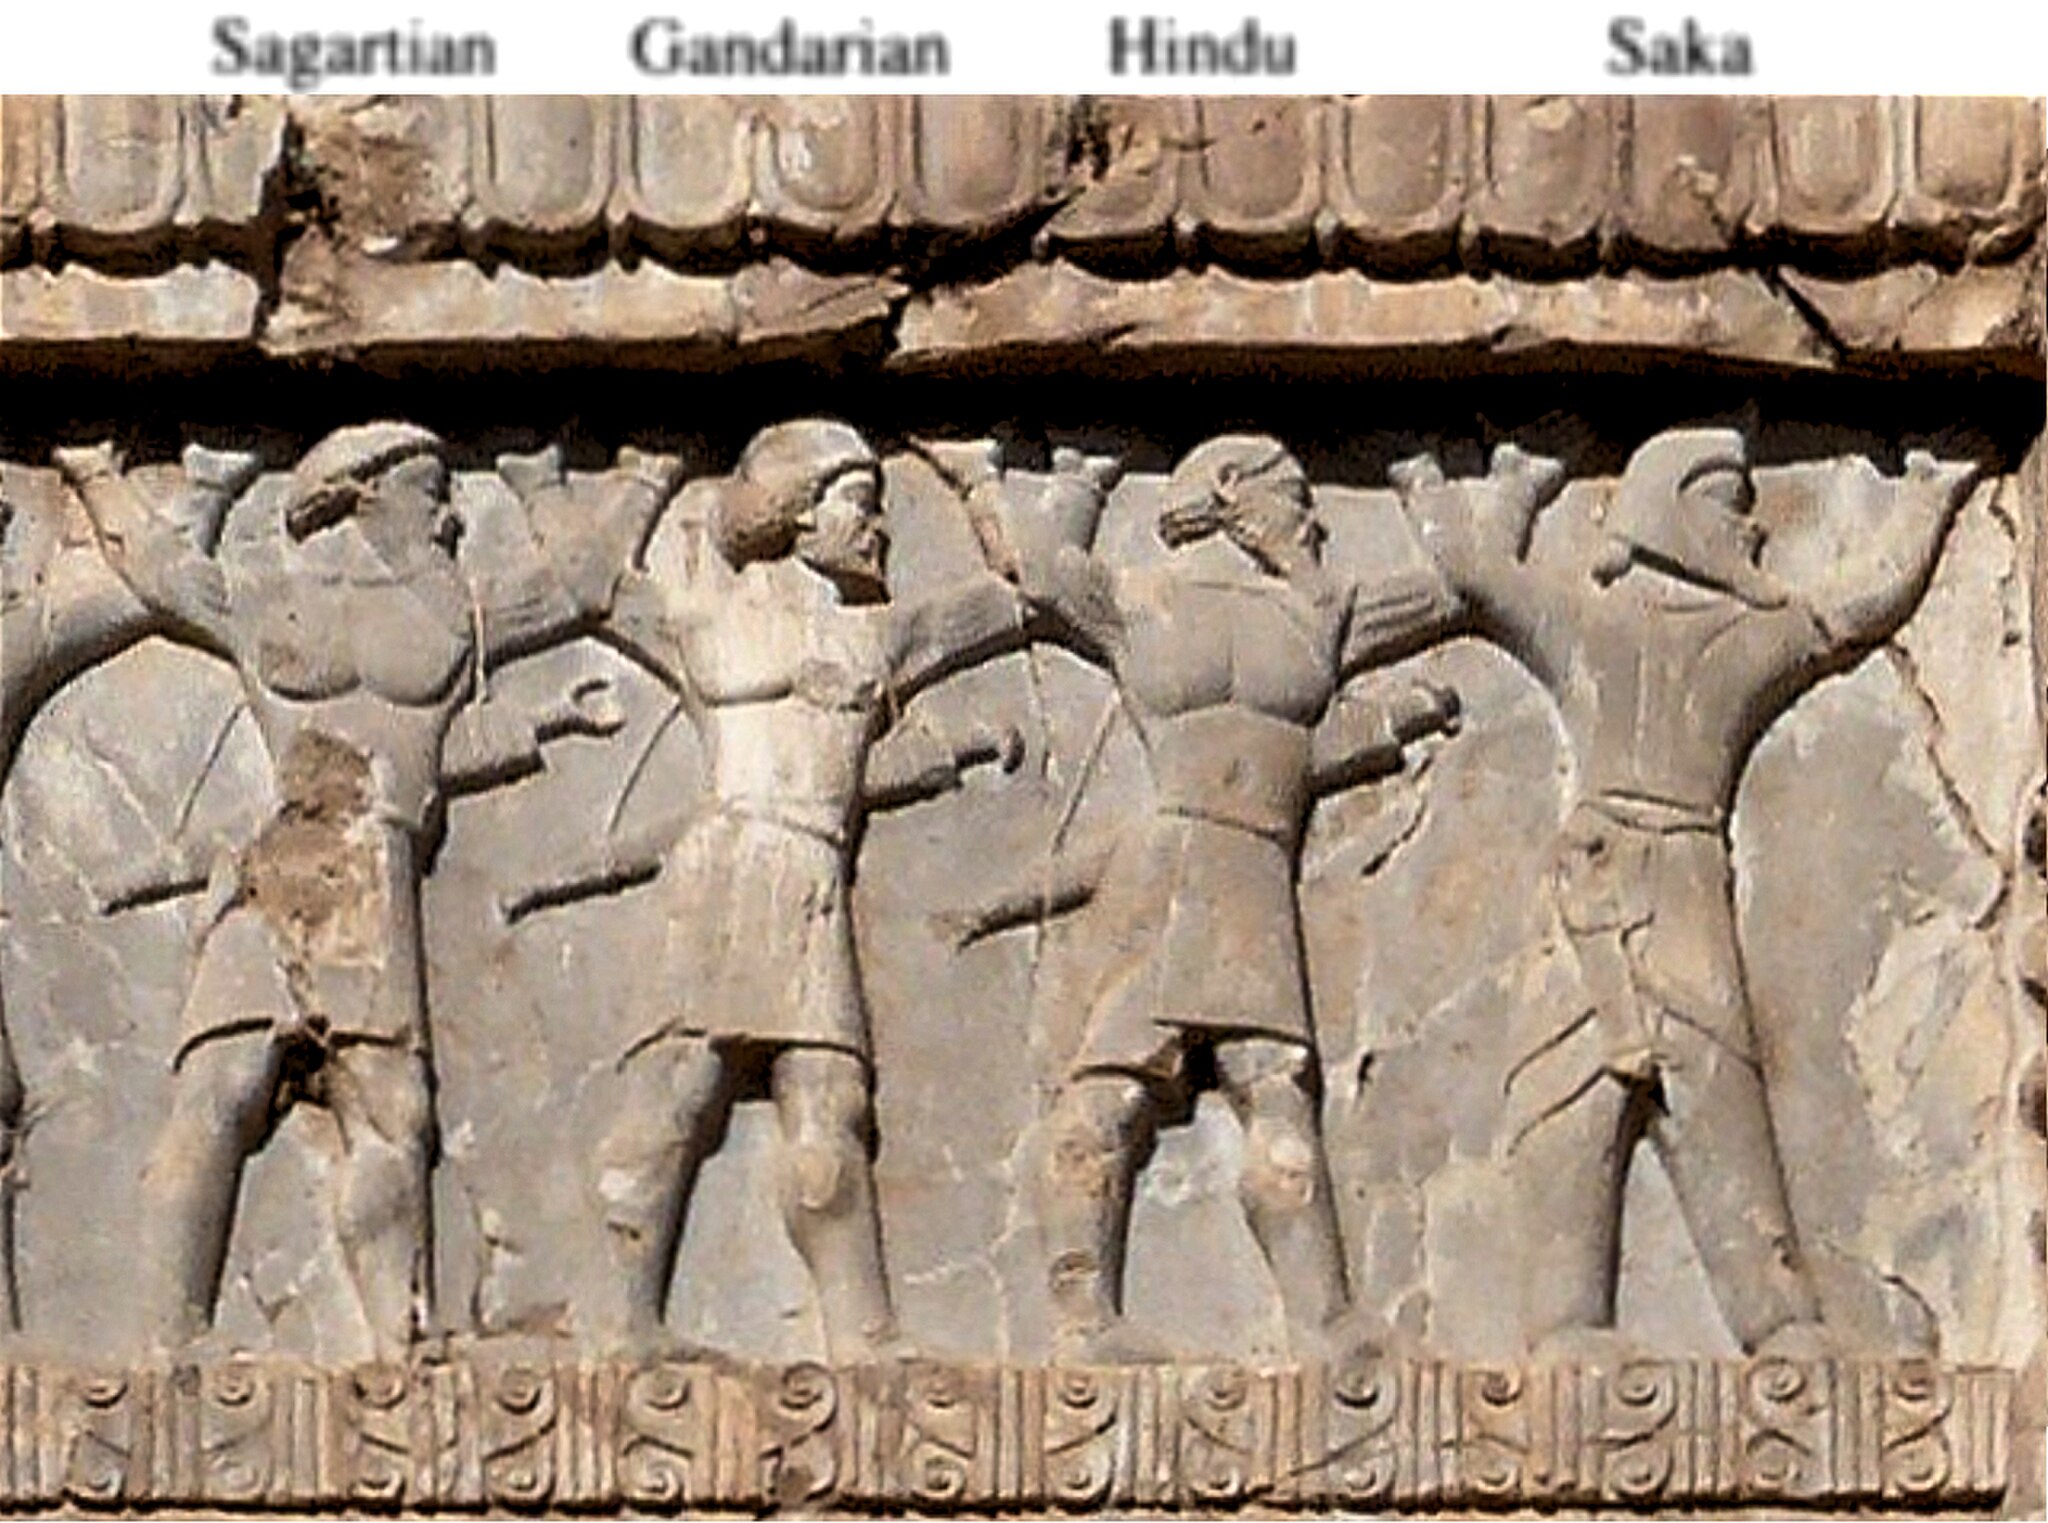
Title: Indian satrapies and a Scythian supporting the throne of Xerxes I at Naqsh-e Rostam with names
Description: Indian satrapies and a Scythian supporting the throne of Xerxes I at Naqsh-e Rostam with names [1] [2]
Date: 2018-10-16 14:53:50
Categories: Tomb of Xerxes I, Extracted images